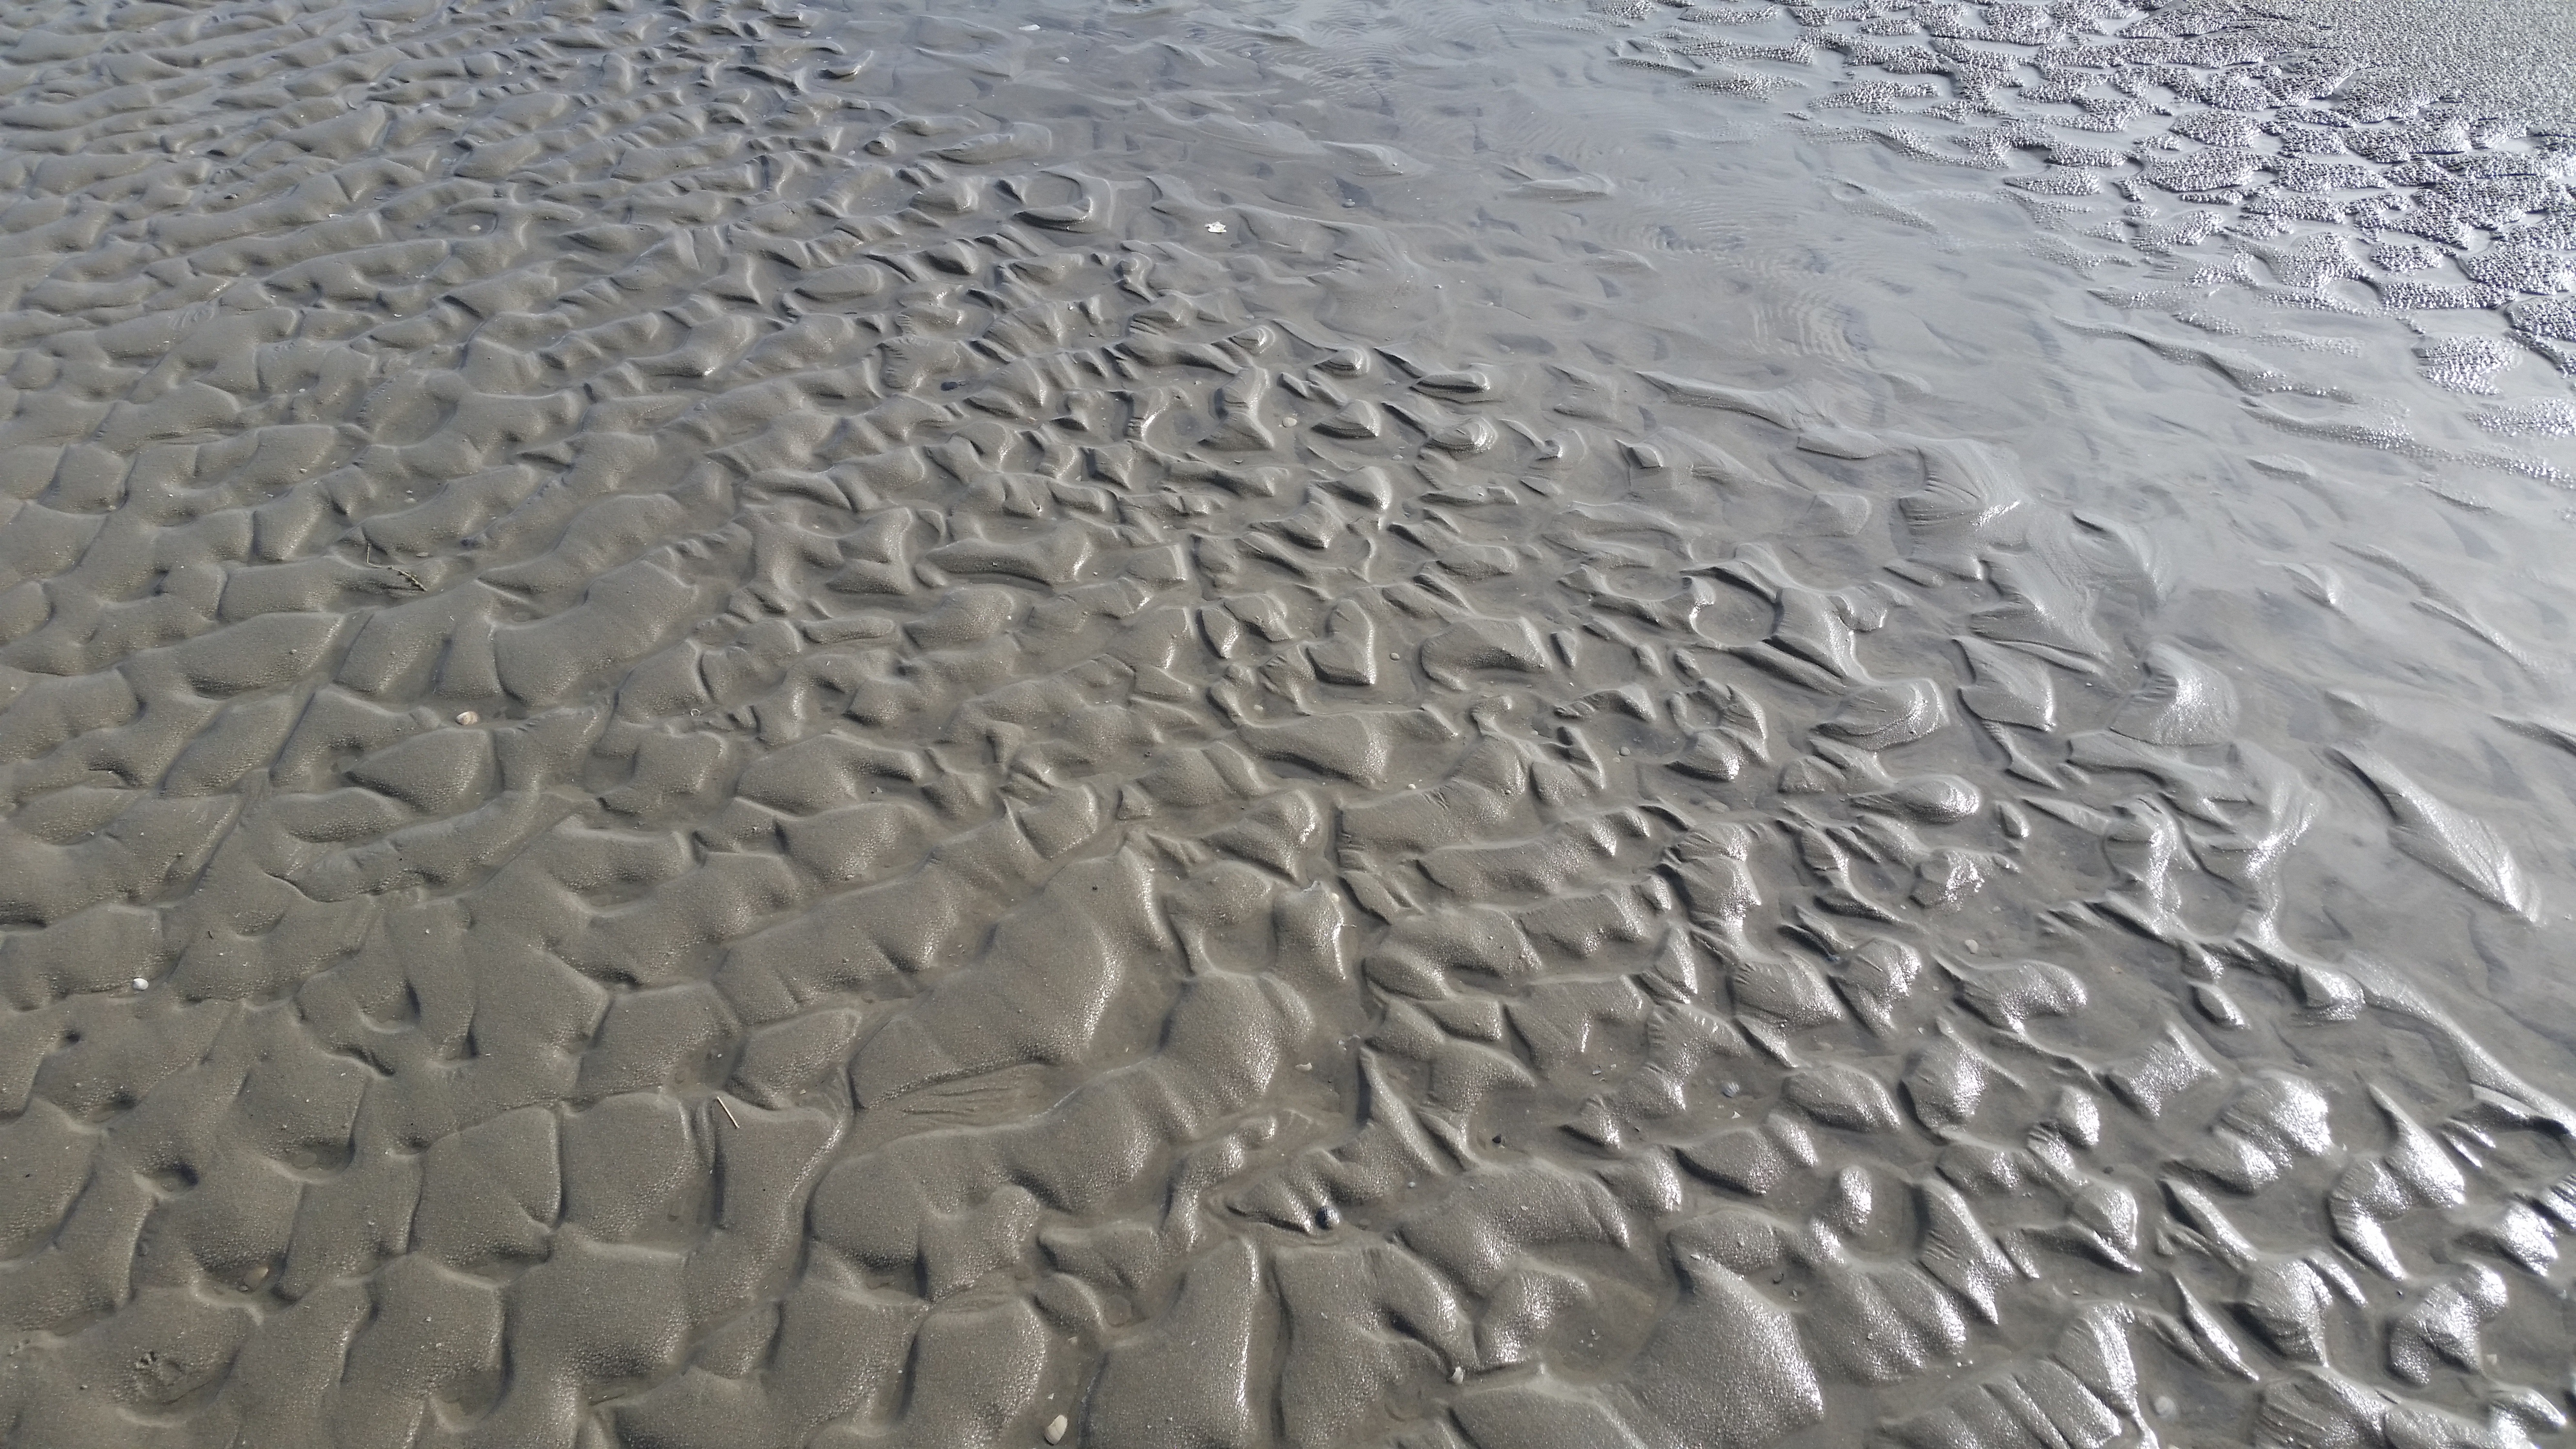
beach, sea, sand, wave, material, flooring, road surface, wind wave